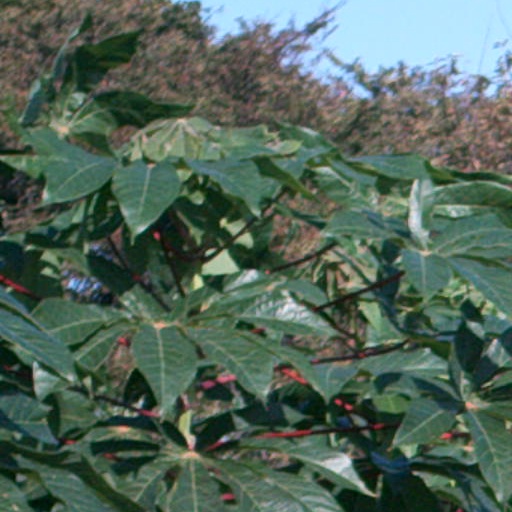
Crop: cassava